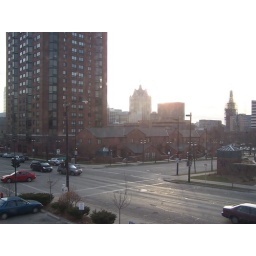
View out the window in my office